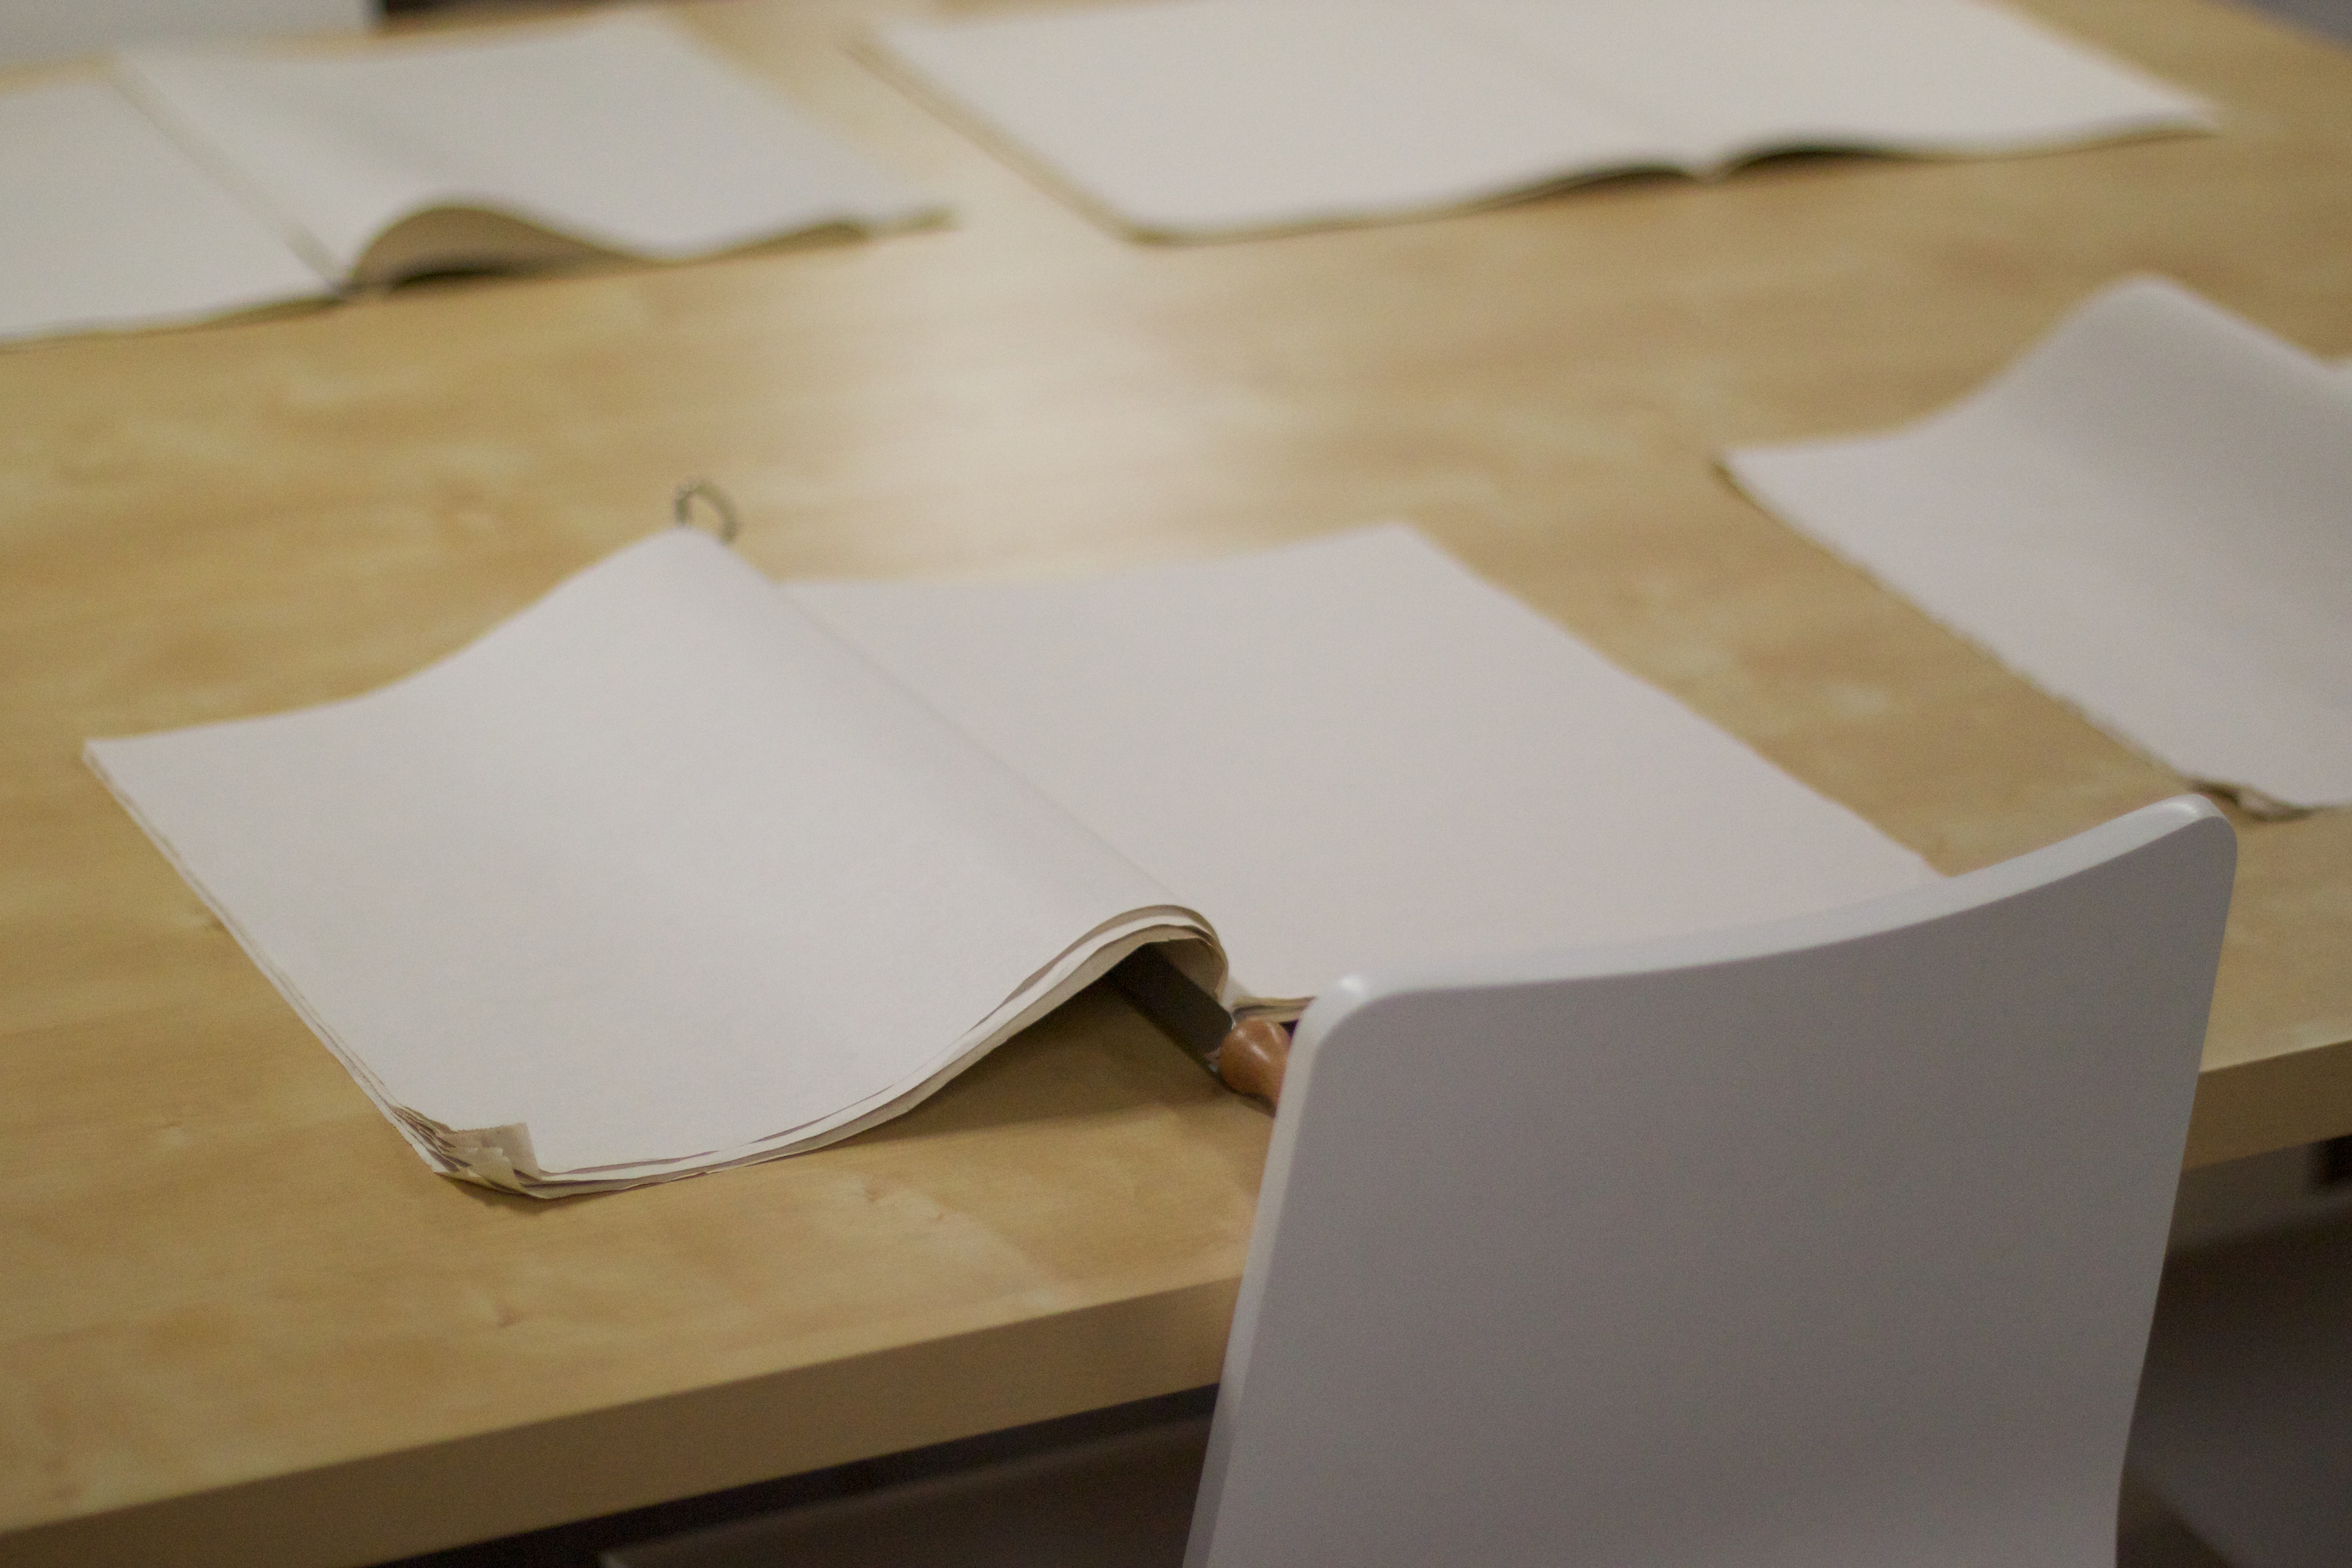
table, wing, wood, shelf, furniture, design, auodyssey, plywood